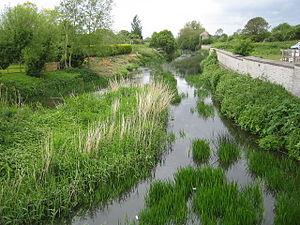
La Yeo, aussi connue sous le nom d'Ivel ou de Gascoigne, est un affluent en rive droite de la rivière Parrett dans le nord du Dorset et le sud du Somerset en Angleterre.